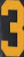
Number: 3